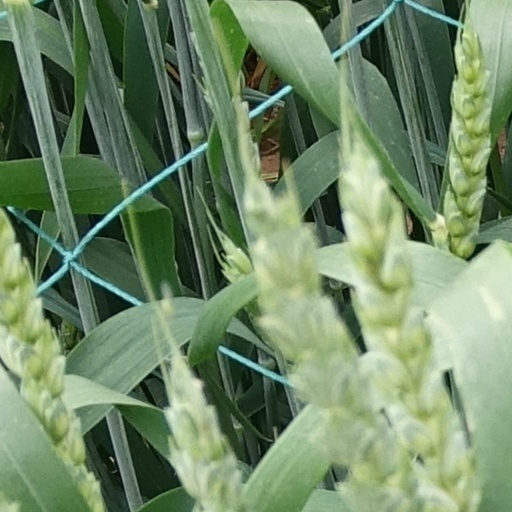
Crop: wheat